The Guerrilla (1973 film)

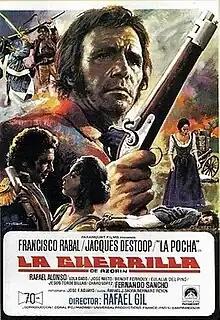

The Guerrilla (Spanish:La guerrilla) is a 1973 French-Spanish historical war film directed by Rafael Gil and starring Francisco Rabal, Jacques Destoop and Julia Saly. It is set during the Peninsular War.